Castello di Milazzo

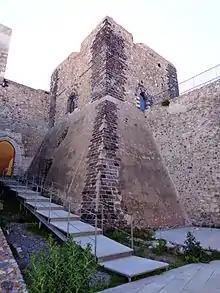
The "Torre Saracena", which was built by the Normans

the castle was built by the Normans and later enlarged by the Swabians. The castle was extensively modified during the reign of Frederick II of Hohenstaufen.